Wolverhampton bus station

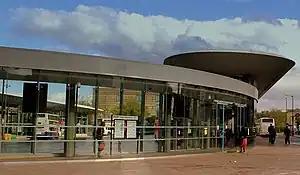
Wolverhampton bus station in 2013

Wolverhampton bus station is the first part of a major public transport interchange in the city centre of Wolverhampton, in the West Midlands region of England.